Answer in natural language. Considering the relative positions, is Doorway to the left or right of rectaangular shaped green side table? Choose between the following options: left or right
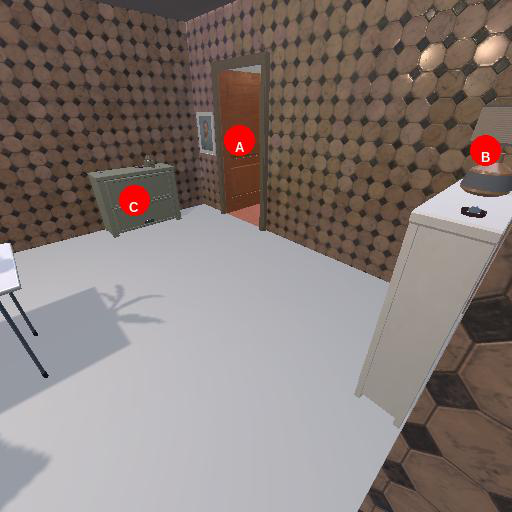
<answer>right</answer>